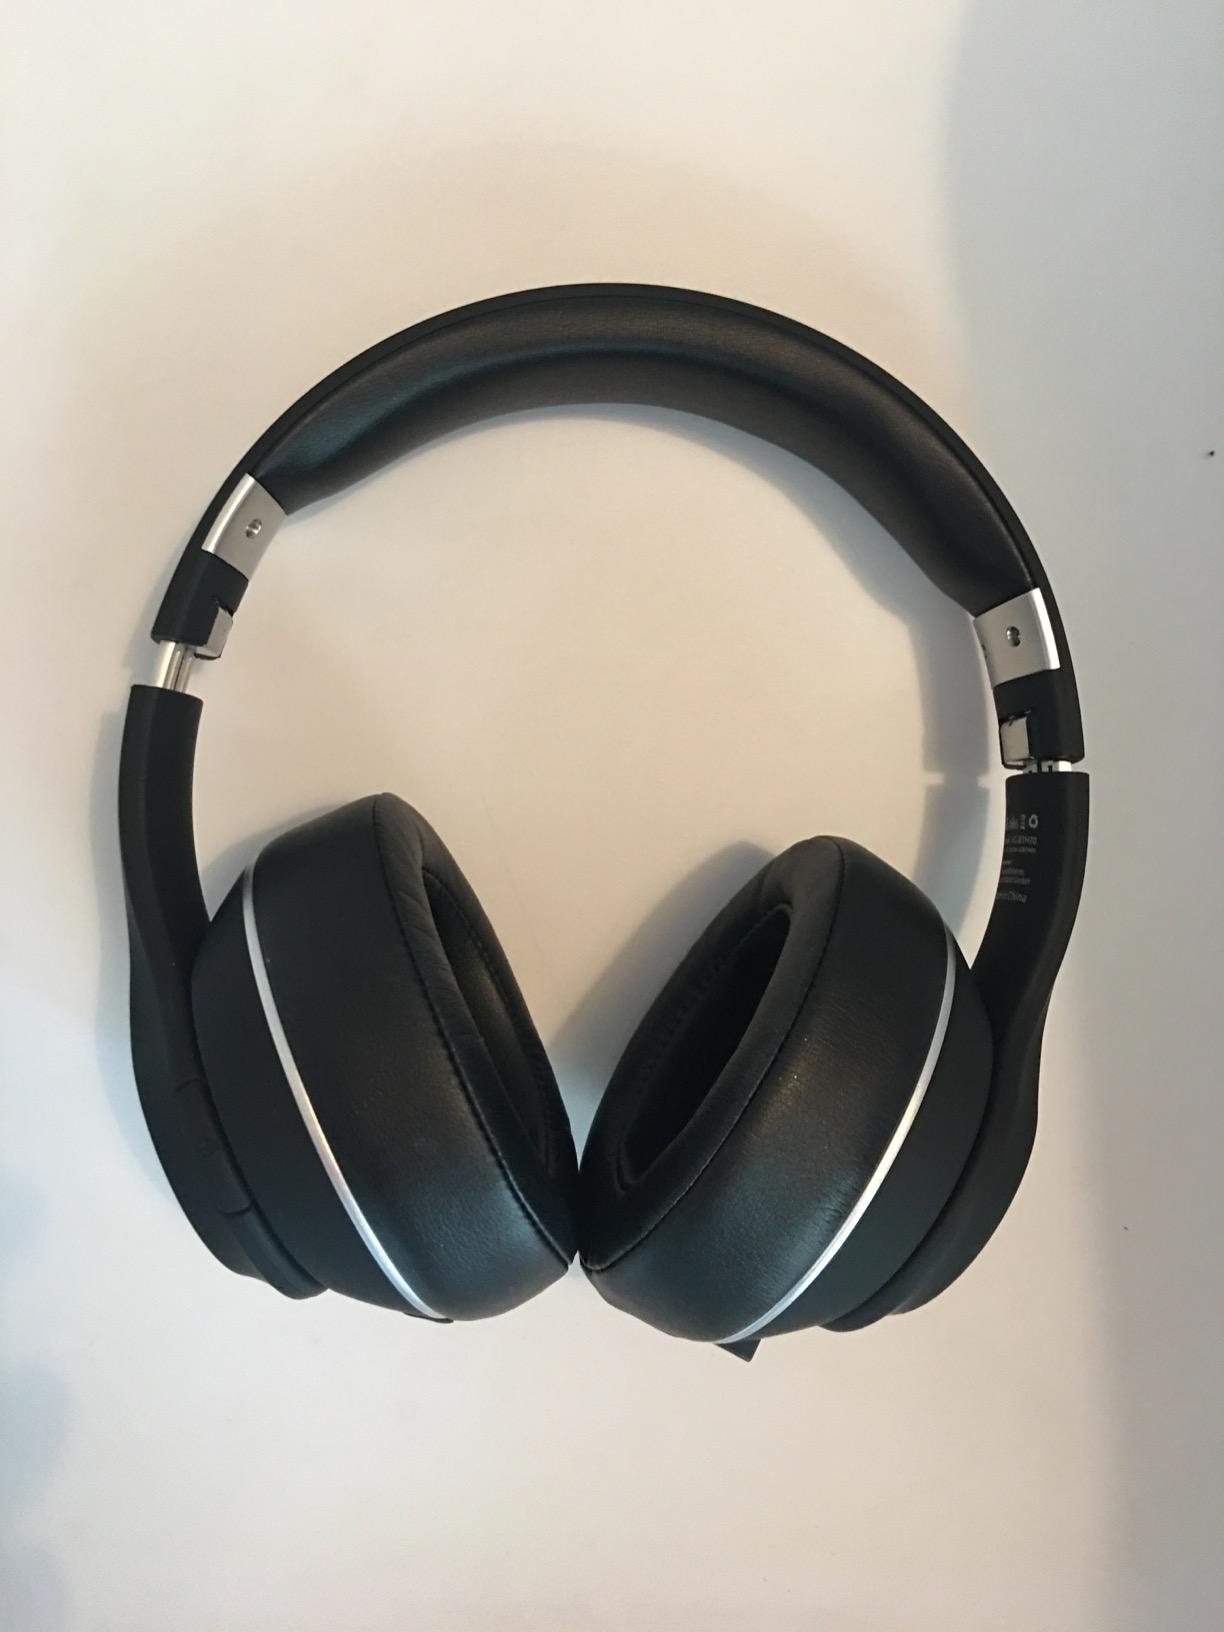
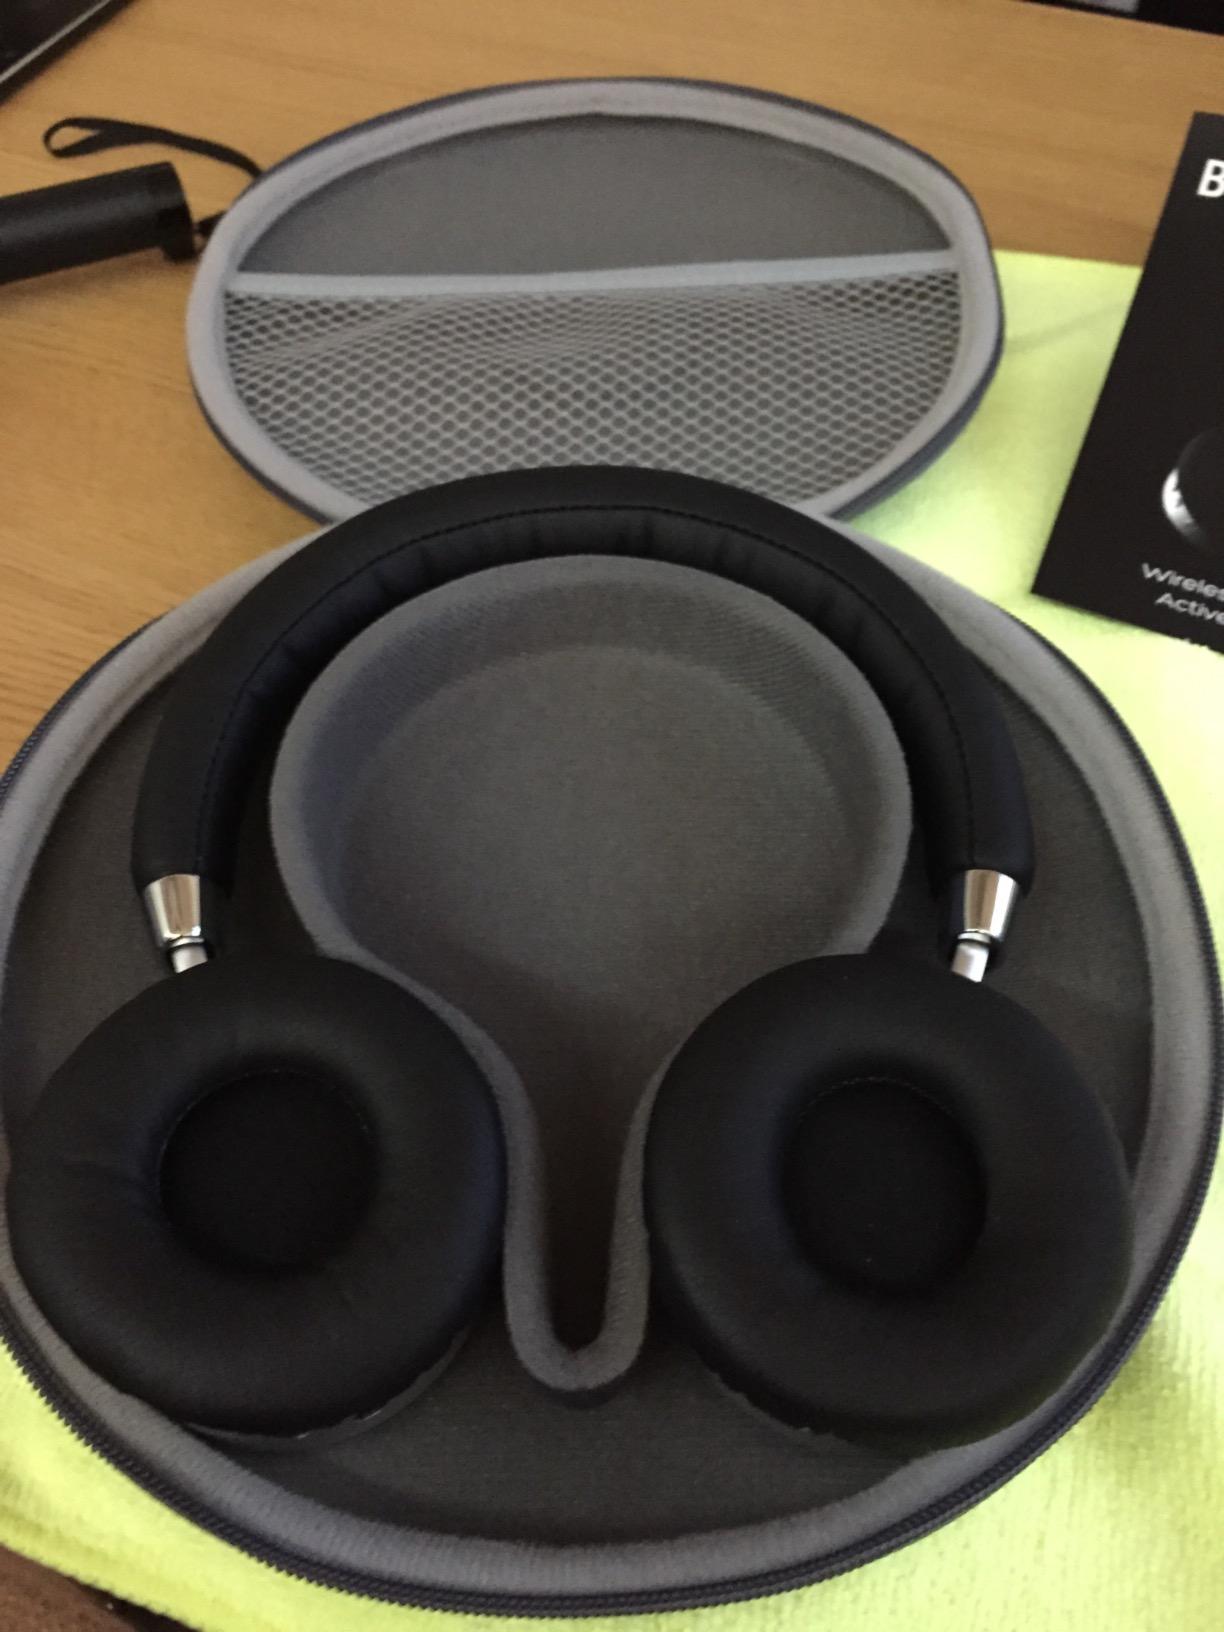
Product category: headphones
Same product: no